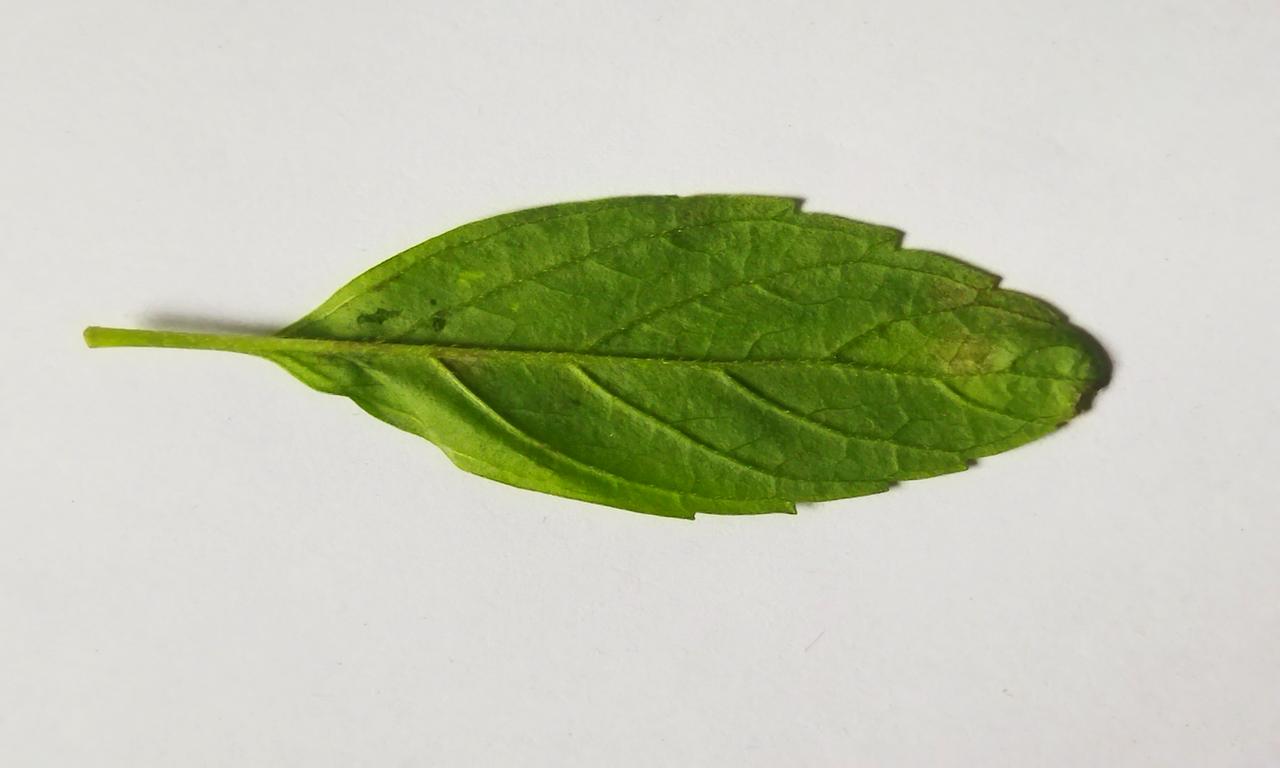
Label: Fresh